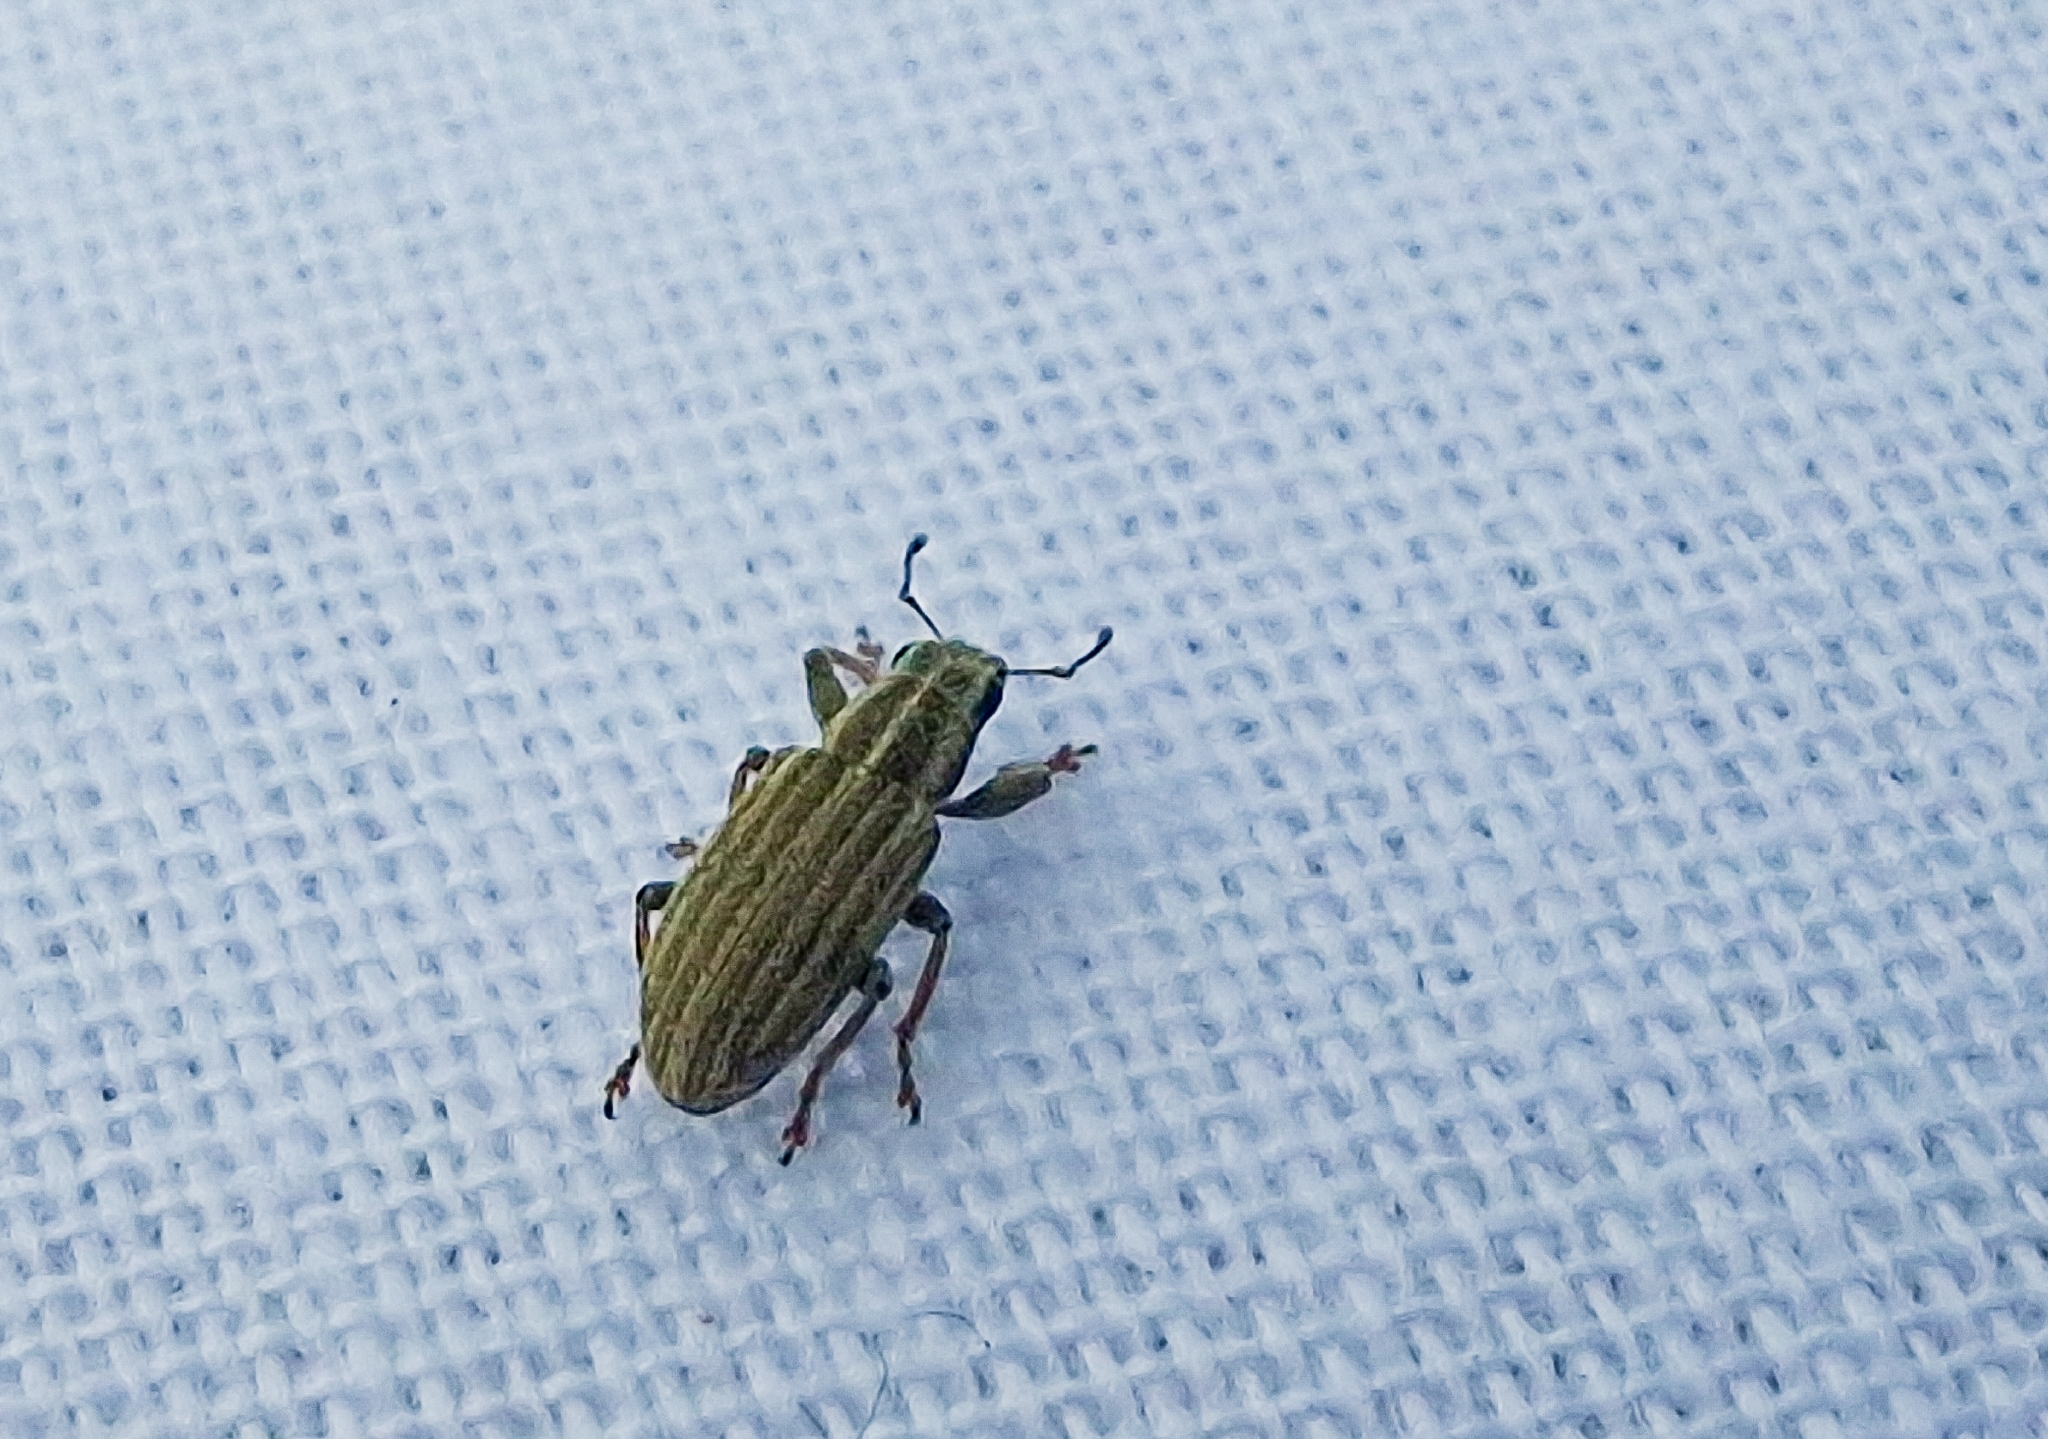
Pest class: pea_leaf_weevil